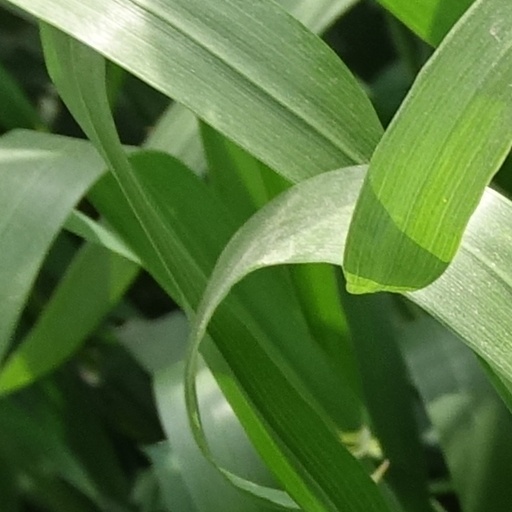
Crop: wheat